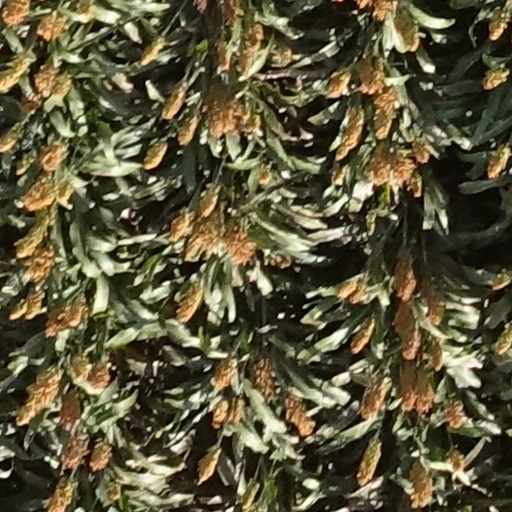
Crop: sorghum